Manchester Victoria station

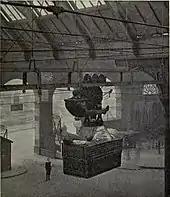
The former overhead parcels carrier system in 1914

By the mid-1840s six railway companies operated from the station connecting Manchester to London, Glasgow, Liverpool, Leeds and Sheffield. Victoria Station dominated the Long Millgate area and was one of the biggest passenger stations in Britain.